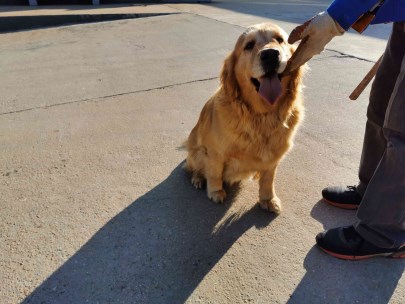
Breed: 5355-n000126-golden_retriever